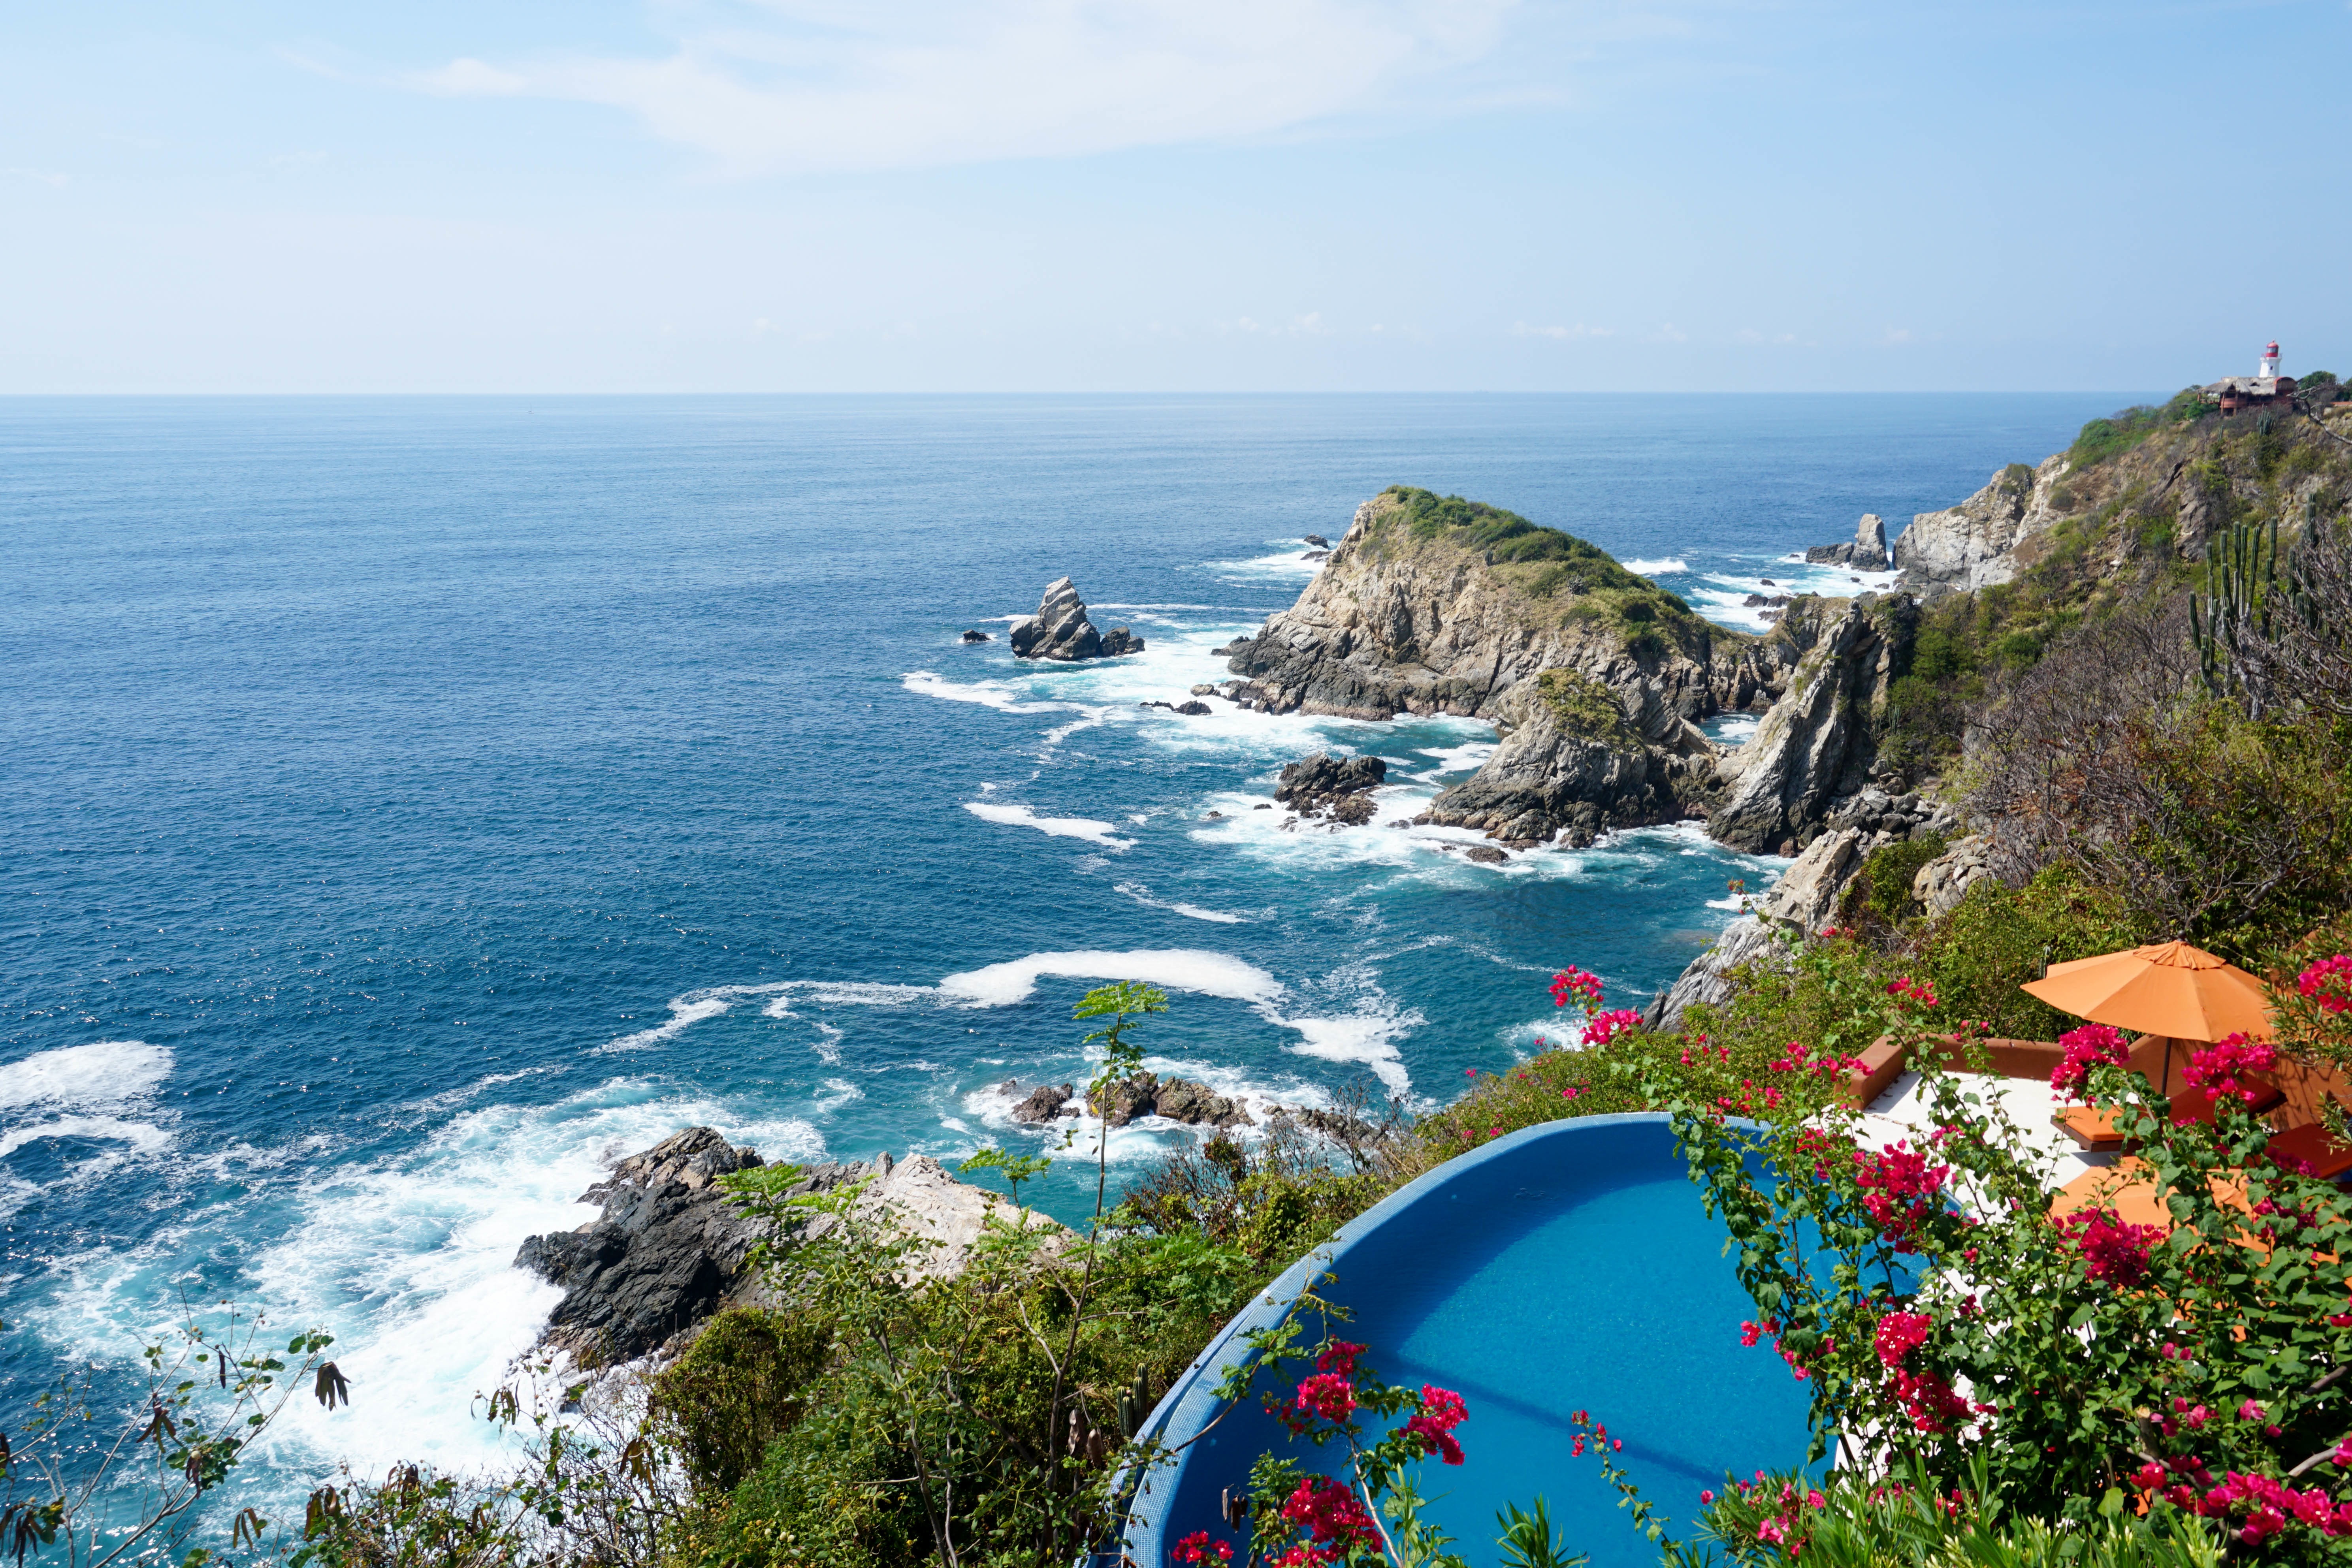
beach, sea, coast, ocean, shore, vacation, cliff, cove, bay, island, tourism, terrain, body of water, caribbean, cape, islet, landform, geographical feature, promontory